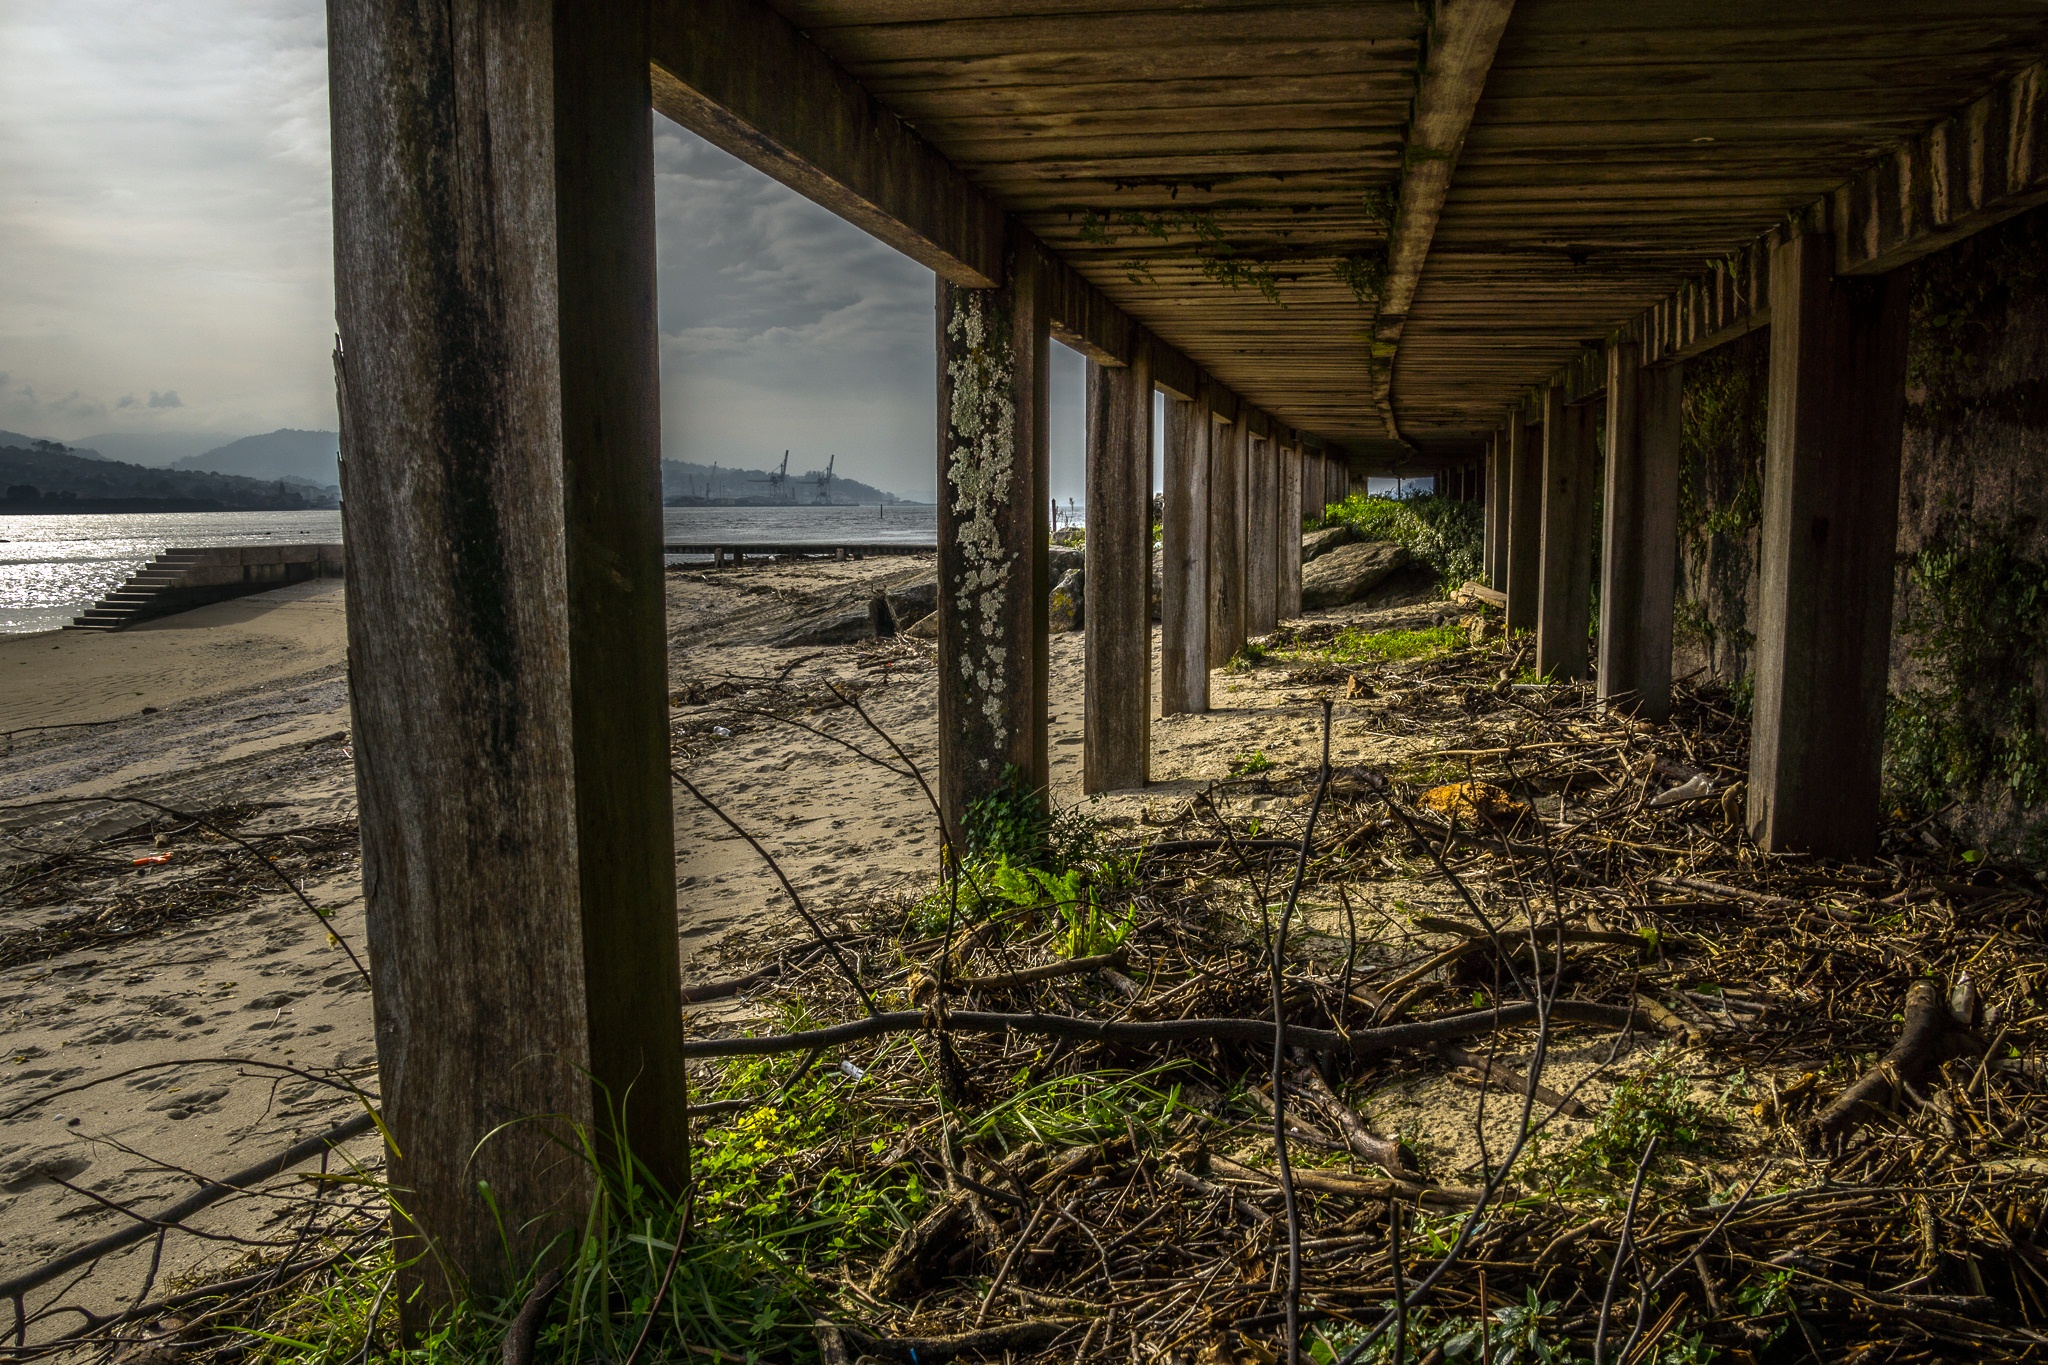
landscape, tree, forest, wood, sunlight, photo, shack, spain, ruins, espaa, galicia, pontevedra, paisajes, habitat, tamron18270mmpzd, tamron18270, a77, g, ggl1, gaby1, xovesphoto, lourido, sonya77, gabrielcorua, xelodegalicia, 18270, rural area